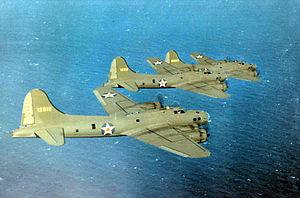
George Churchill Kenney est un général de l’United States Air Force qui a participé à la Première Guerre mondiale et à la Seconde Guerre mondiale. Il est surtout connu en tant que commandant des Forces aériennes alliées pour la South West Pacific Area, poste qu'il occupe d’août 1942 à 1945.